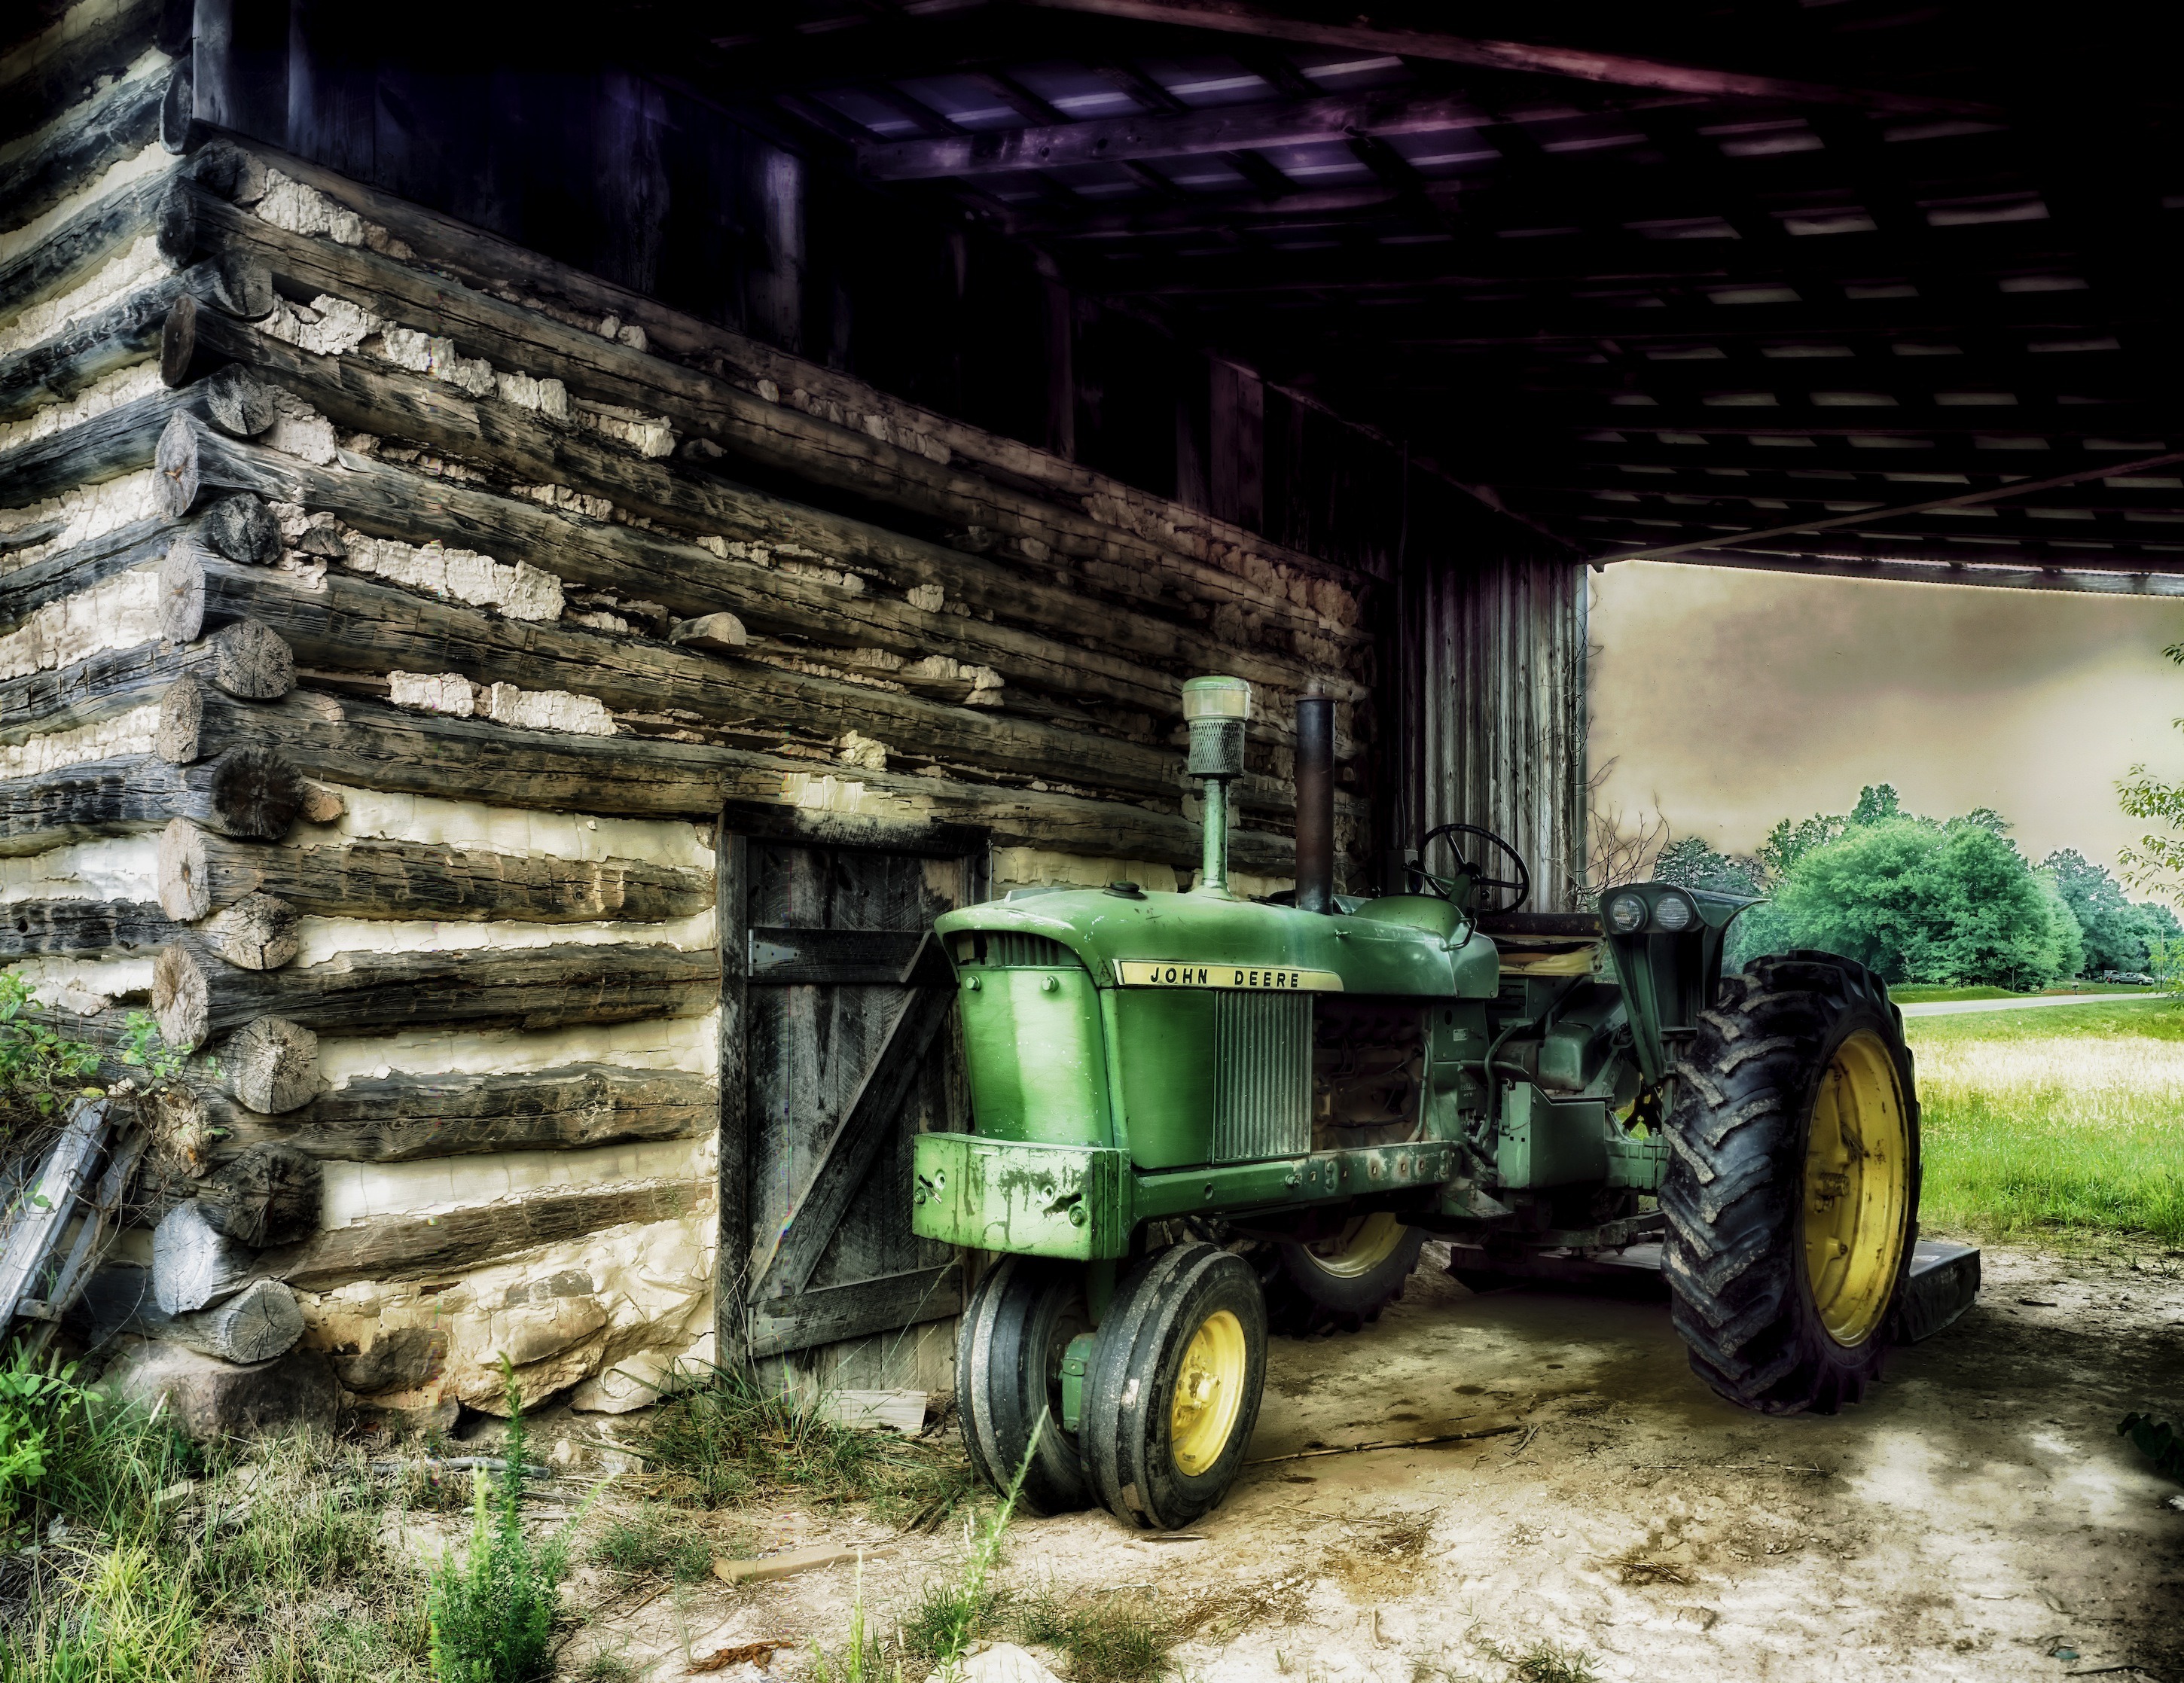
tractor, farm, countryside, barn, country, transport, rural, vehicle, hdr, logs, screenshot, north carolina